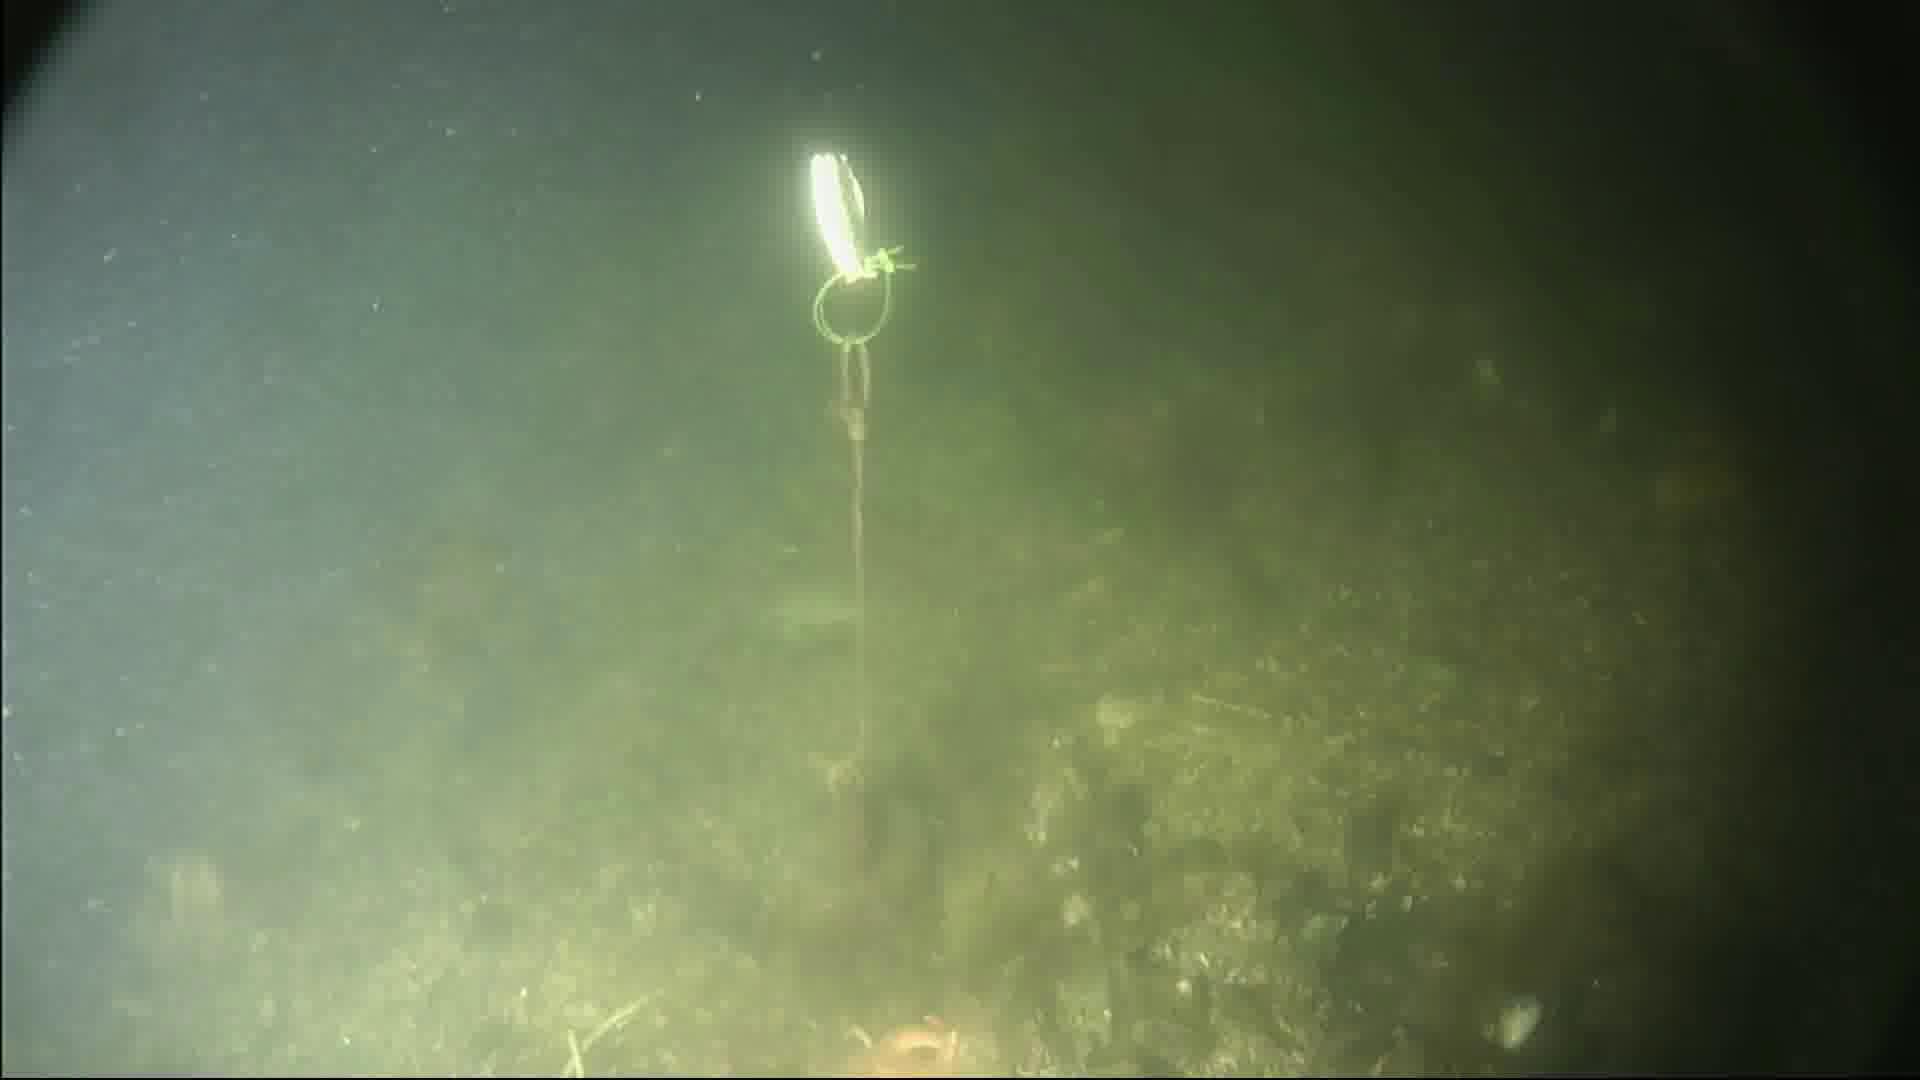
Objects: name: starfish
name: crab